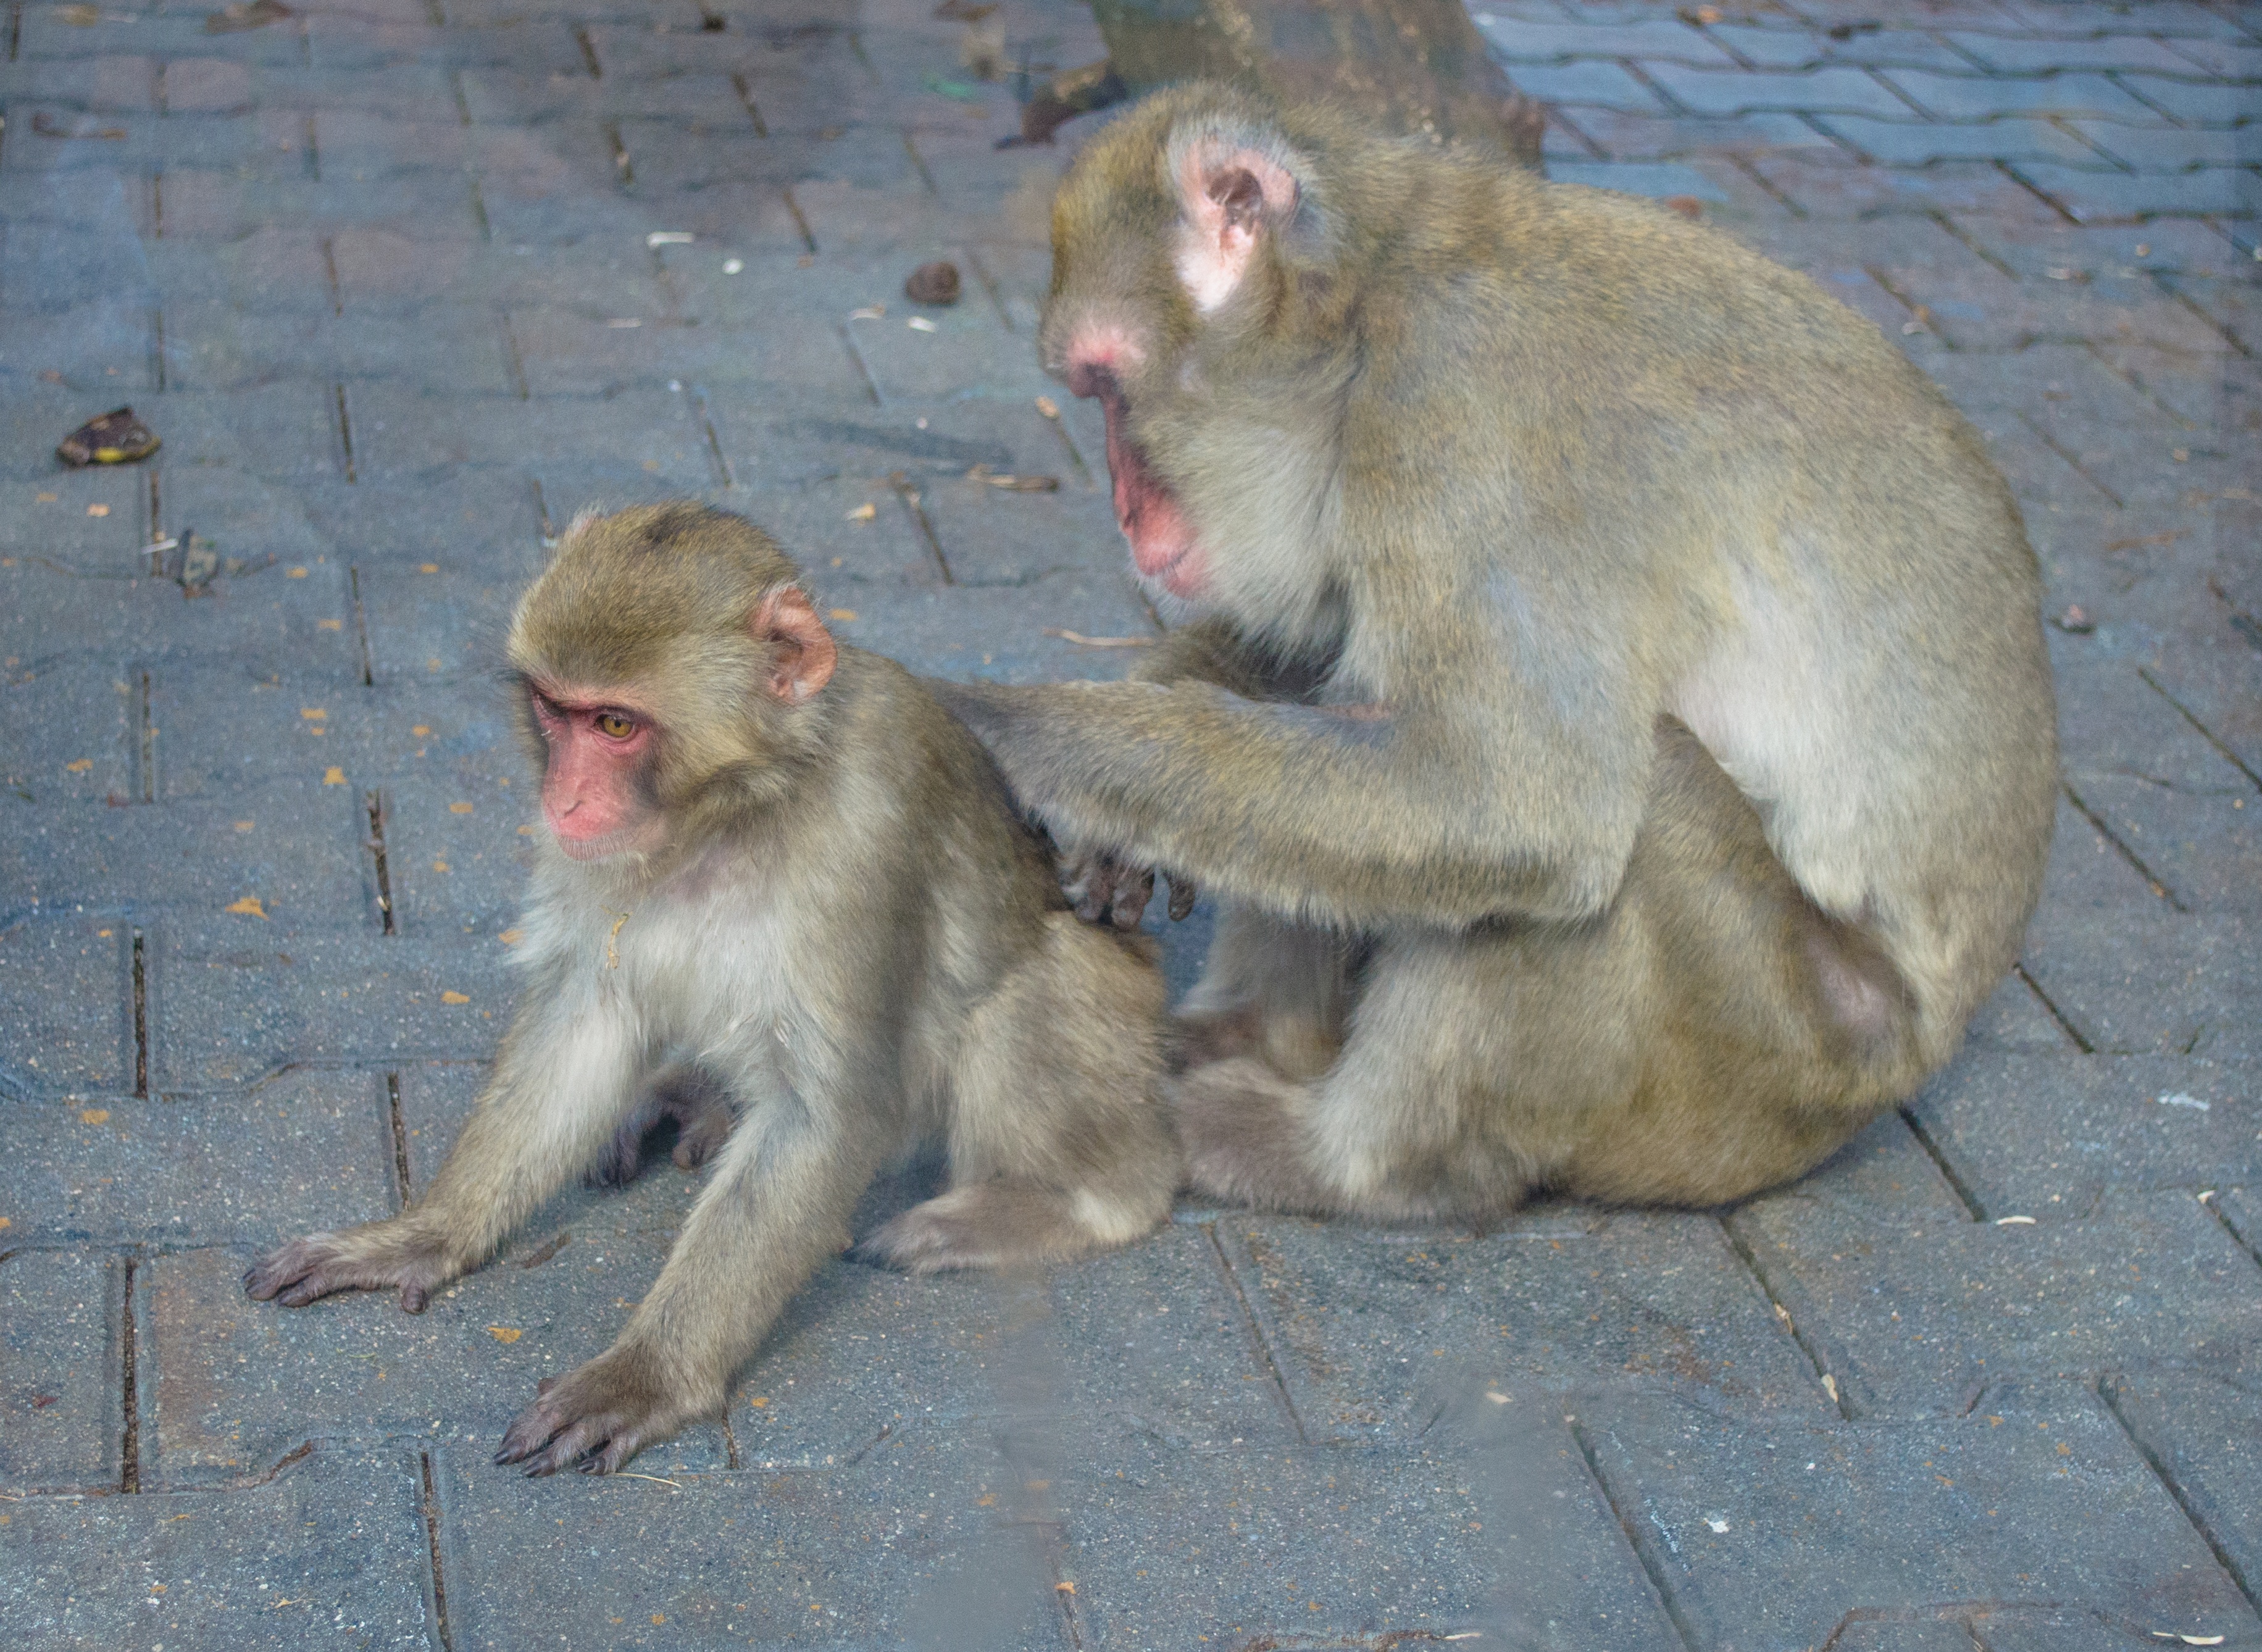
zoo, young, mammal, care, monkey, fauna, primate, baboon, vertebrate, macaque, old world monkey, monkey with a cub, japanese macaque